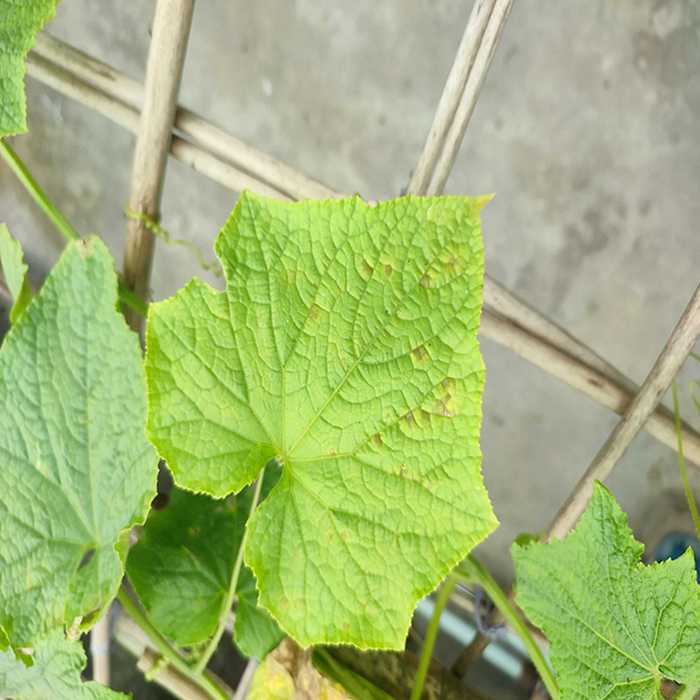
Plant: Cucumber
Label: Downy mildew